Whale (film)

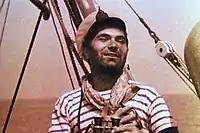
It is all began with the jovial captain (Vachkov) and "... sprat but fish ... fish but sprat ..."

In the beginning of the 1950s the screenwriter Hristo Mihov, nicknamed Cheremuhin, followed his wife in the town of Aitos where she was allocated as a doctor. The town is not far from the seaside so Cheremuhin heard many maritime stories. Once, one of the locals told him a story about a fisherman who caught some sprats but boasted that he had caught mackerels. Each time the story was told the fish became bigger and bigger until it turned into a story about the fisherman catching a shark. The people then pointed out the fact that there are no sharks in that sea, to which the fisherman replied: "... How do you know?! I have even seen a whale out there ...". Mihov undertook a ten-day sailing trip amongst the fishermen so that he could learn their terminology and knowledge. Later he sat behind the typewriter and by 1955 the short novel was complete.